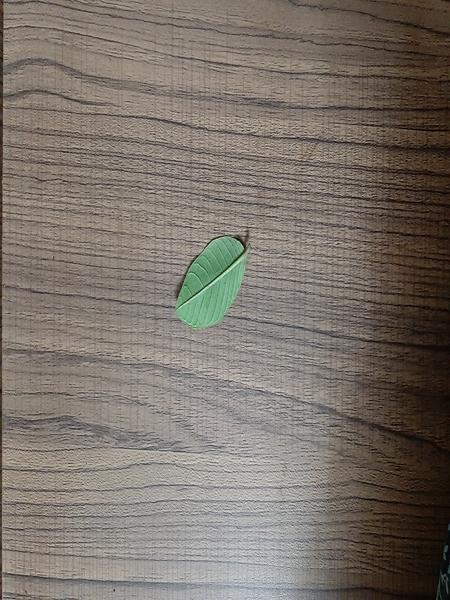
Plant: Guava